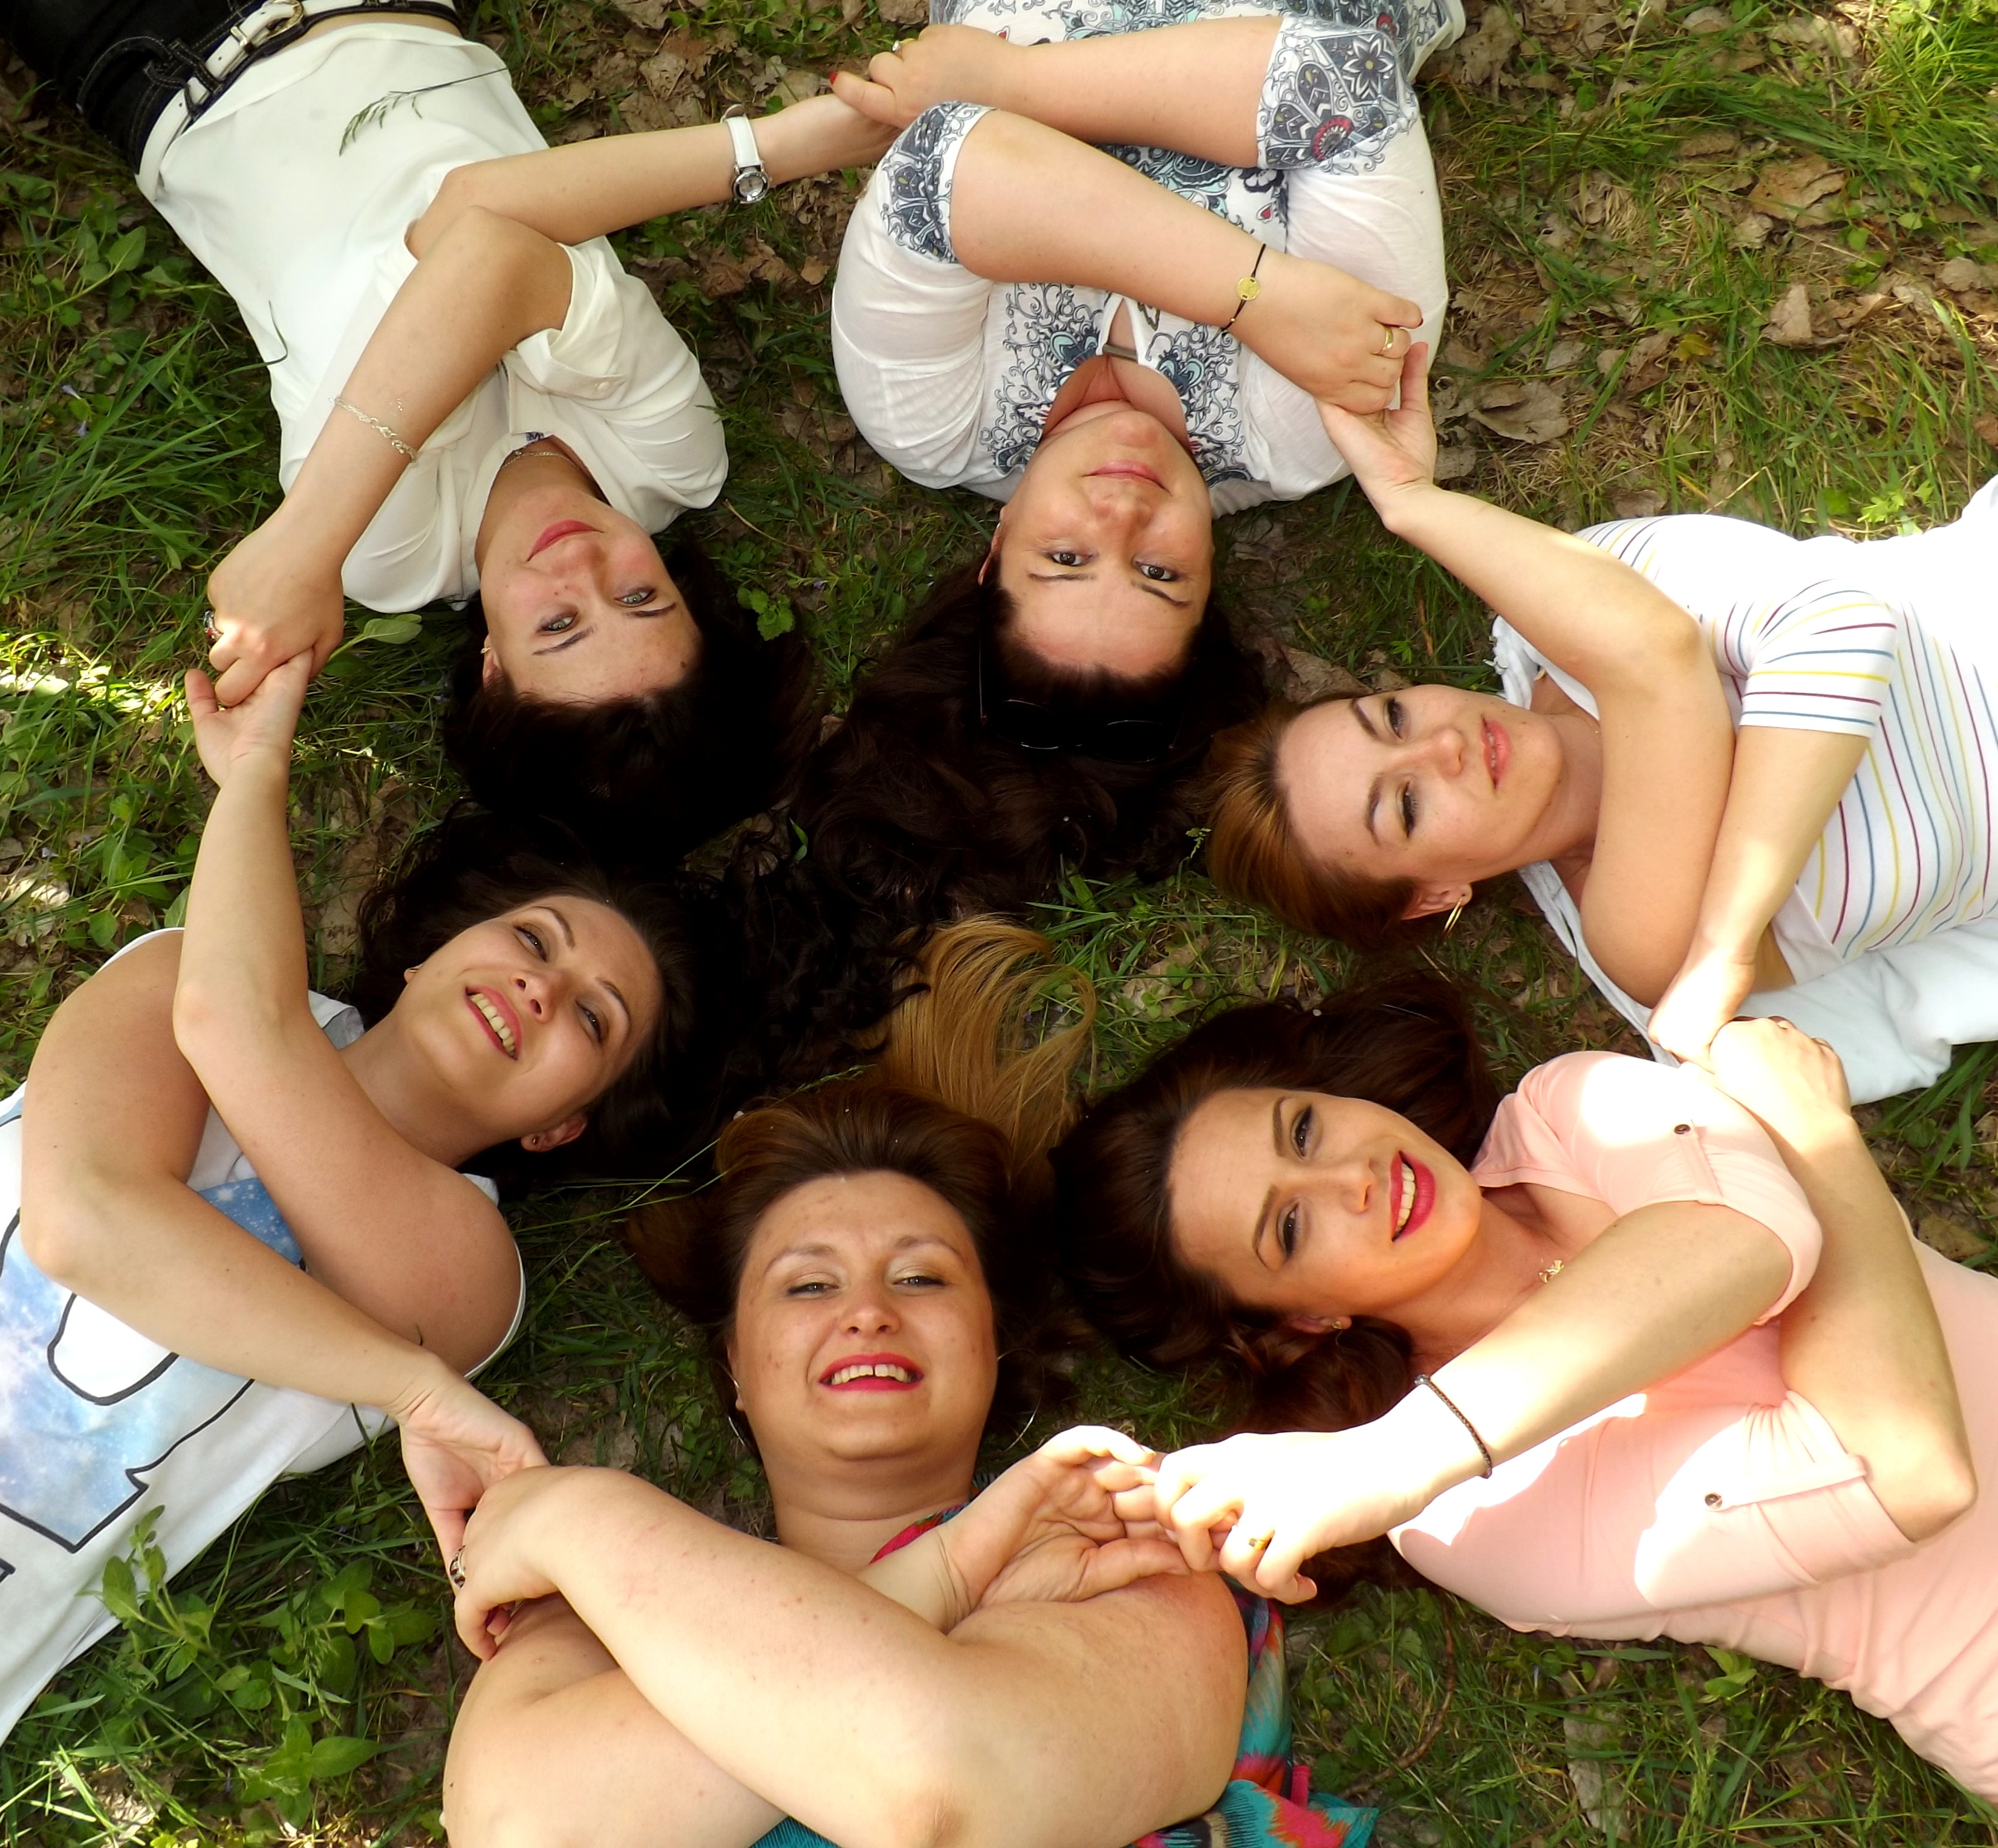
hand, people, love, finger, friendship, buddy, family, funny, joy, interaction, photo shoot, the gang